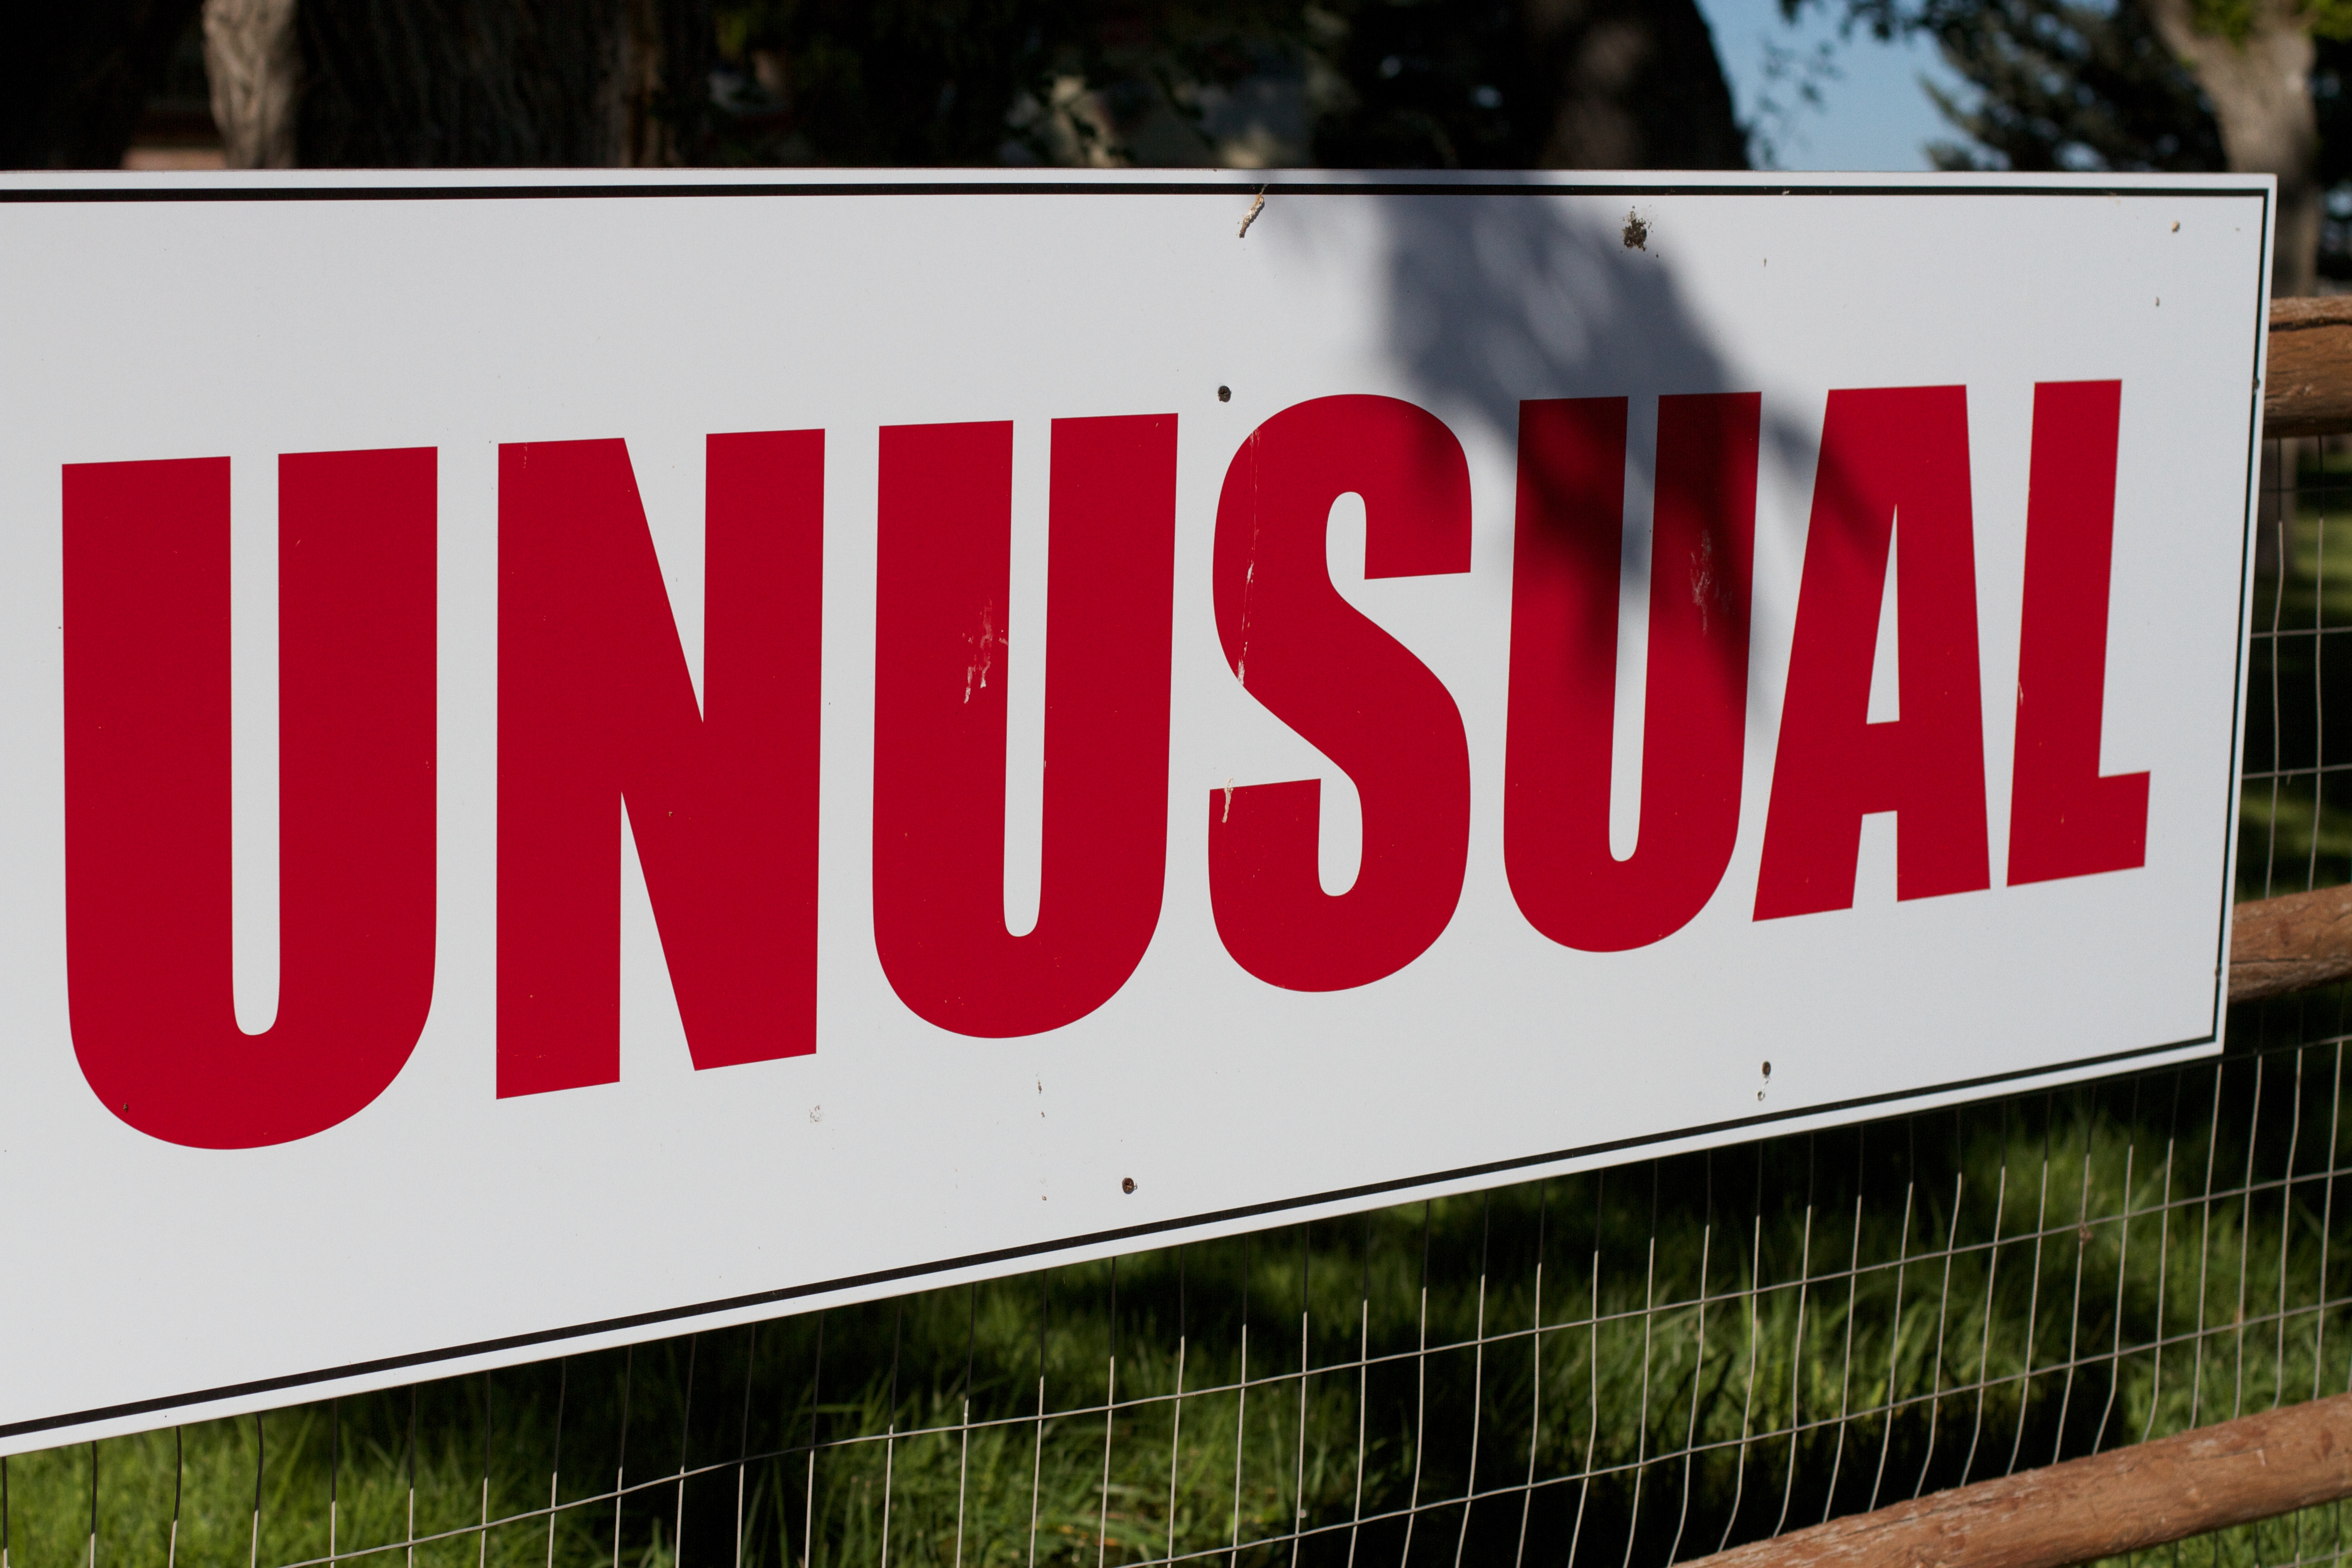
advertising, sign, banner, street sign, signage, unusual